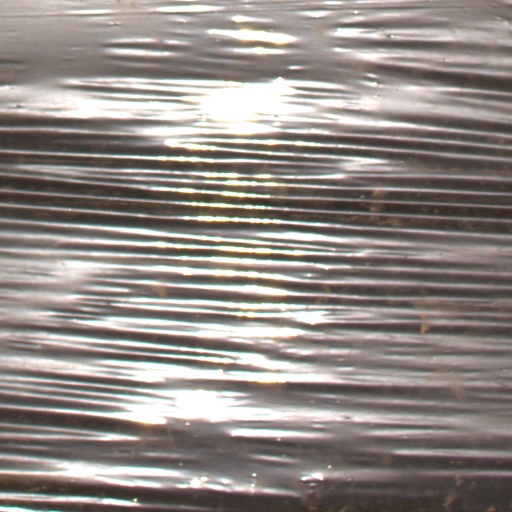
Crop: Jerusalem artichoke